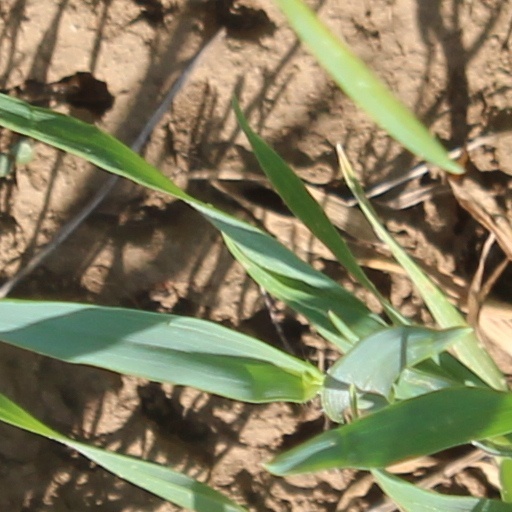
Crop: wheat